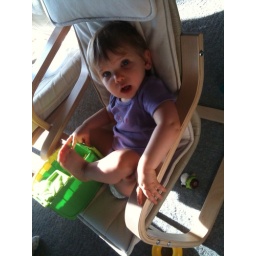
Big girl in big chair